Palencia

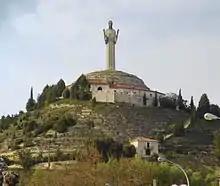
View of the "Cristo del Otero" hill. The colossal statue of Jesus is reportedly the fourth-largest in the world.

Palencia lies in the north of the central Spanish plateau, the Meseta Central, in the middle of the Carrión river valley, near the river's confluence with the Pisuerga, which flows through the town creating four islets, Dos Aguas and Sotillo being the largest. Palencia is located approximately 190 km north of Madrid, and some 40 km north of Valladolid, capital of Castile and León.